Nathaniel Savory

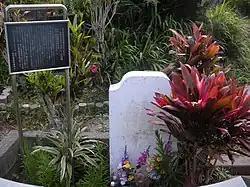

Nathaniel Savory ("Sebori Nanzan", 1794 - 1874) was one of the first American colonists who is said to have settled on the Ogasawara Islands. He eventually became governor, and played an active role in government before and during the colonization by Japan.